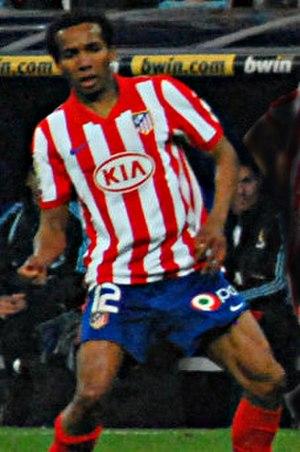
Paulo Assunção da Silva est un ancien footballeur brésilien né le 25 janvier 1980 à Cuiabá.